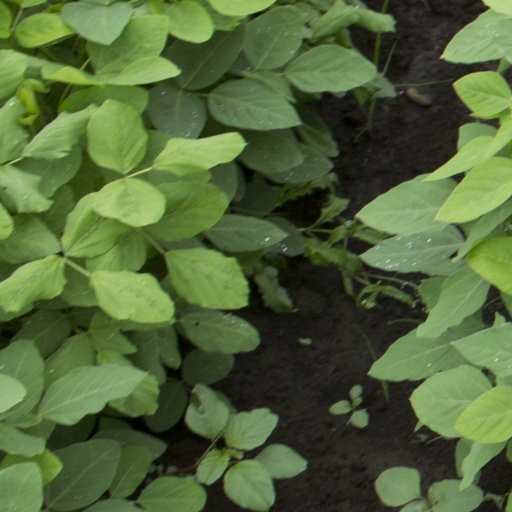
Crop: soybean